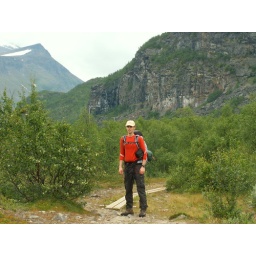
O in black and orange